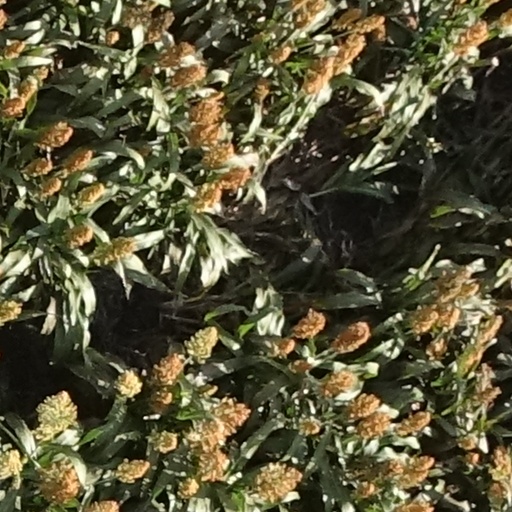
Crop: sorghum